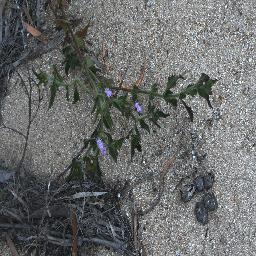
Label: siam_weed